Captaincy General of Chile

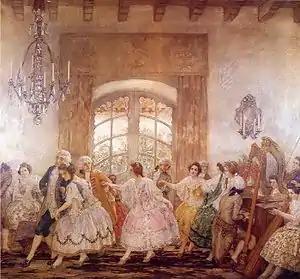
""Baile del Santiago antiguo"" by Pedro Subercaseaux. Chile's colonial high society were made up by landowners and government officials.

The Chilean colonial society was based on a caste system. The Criollos (American born Spaniards) enjoyed privileges like the ownership of encomiendas (Indian labor jurisdictions) and were allowed limited access to government and administrative positions such as corregidor or alférez. Mestizos made up initially a small group, but with time grew to become a majority in Chilean society becoming more numerous than native indigenous peoples. Mestizos were not a homogeneous group and were judged more by appearance and education than by actual ancestry. Native peoples experienced the most discrimination among societal groups in colonial Chile; many of them were used as cheap labor in encomienda, causing their numbers to decrease over time due to disease. Pehuenches, Huilliches and Mapuches living south of La Frontera were not part of the colonial society since they were outside the "de facto" borders of Chile. Black slaves made up a minority of the population in colonial Chile and had a special status due to their high cost of import and maintenance. Black slaves were often used as housekeepers and other posts of confidence. Peninsulares, Spaniards born in Spain, were a rather small group in late colonial times, some of them came as government officials and some other as merchants. Their role in high government positions in Chile led to resentment among local criollos. Mixing of different groups was not uncommon although marriage between members of the different groups was rare.